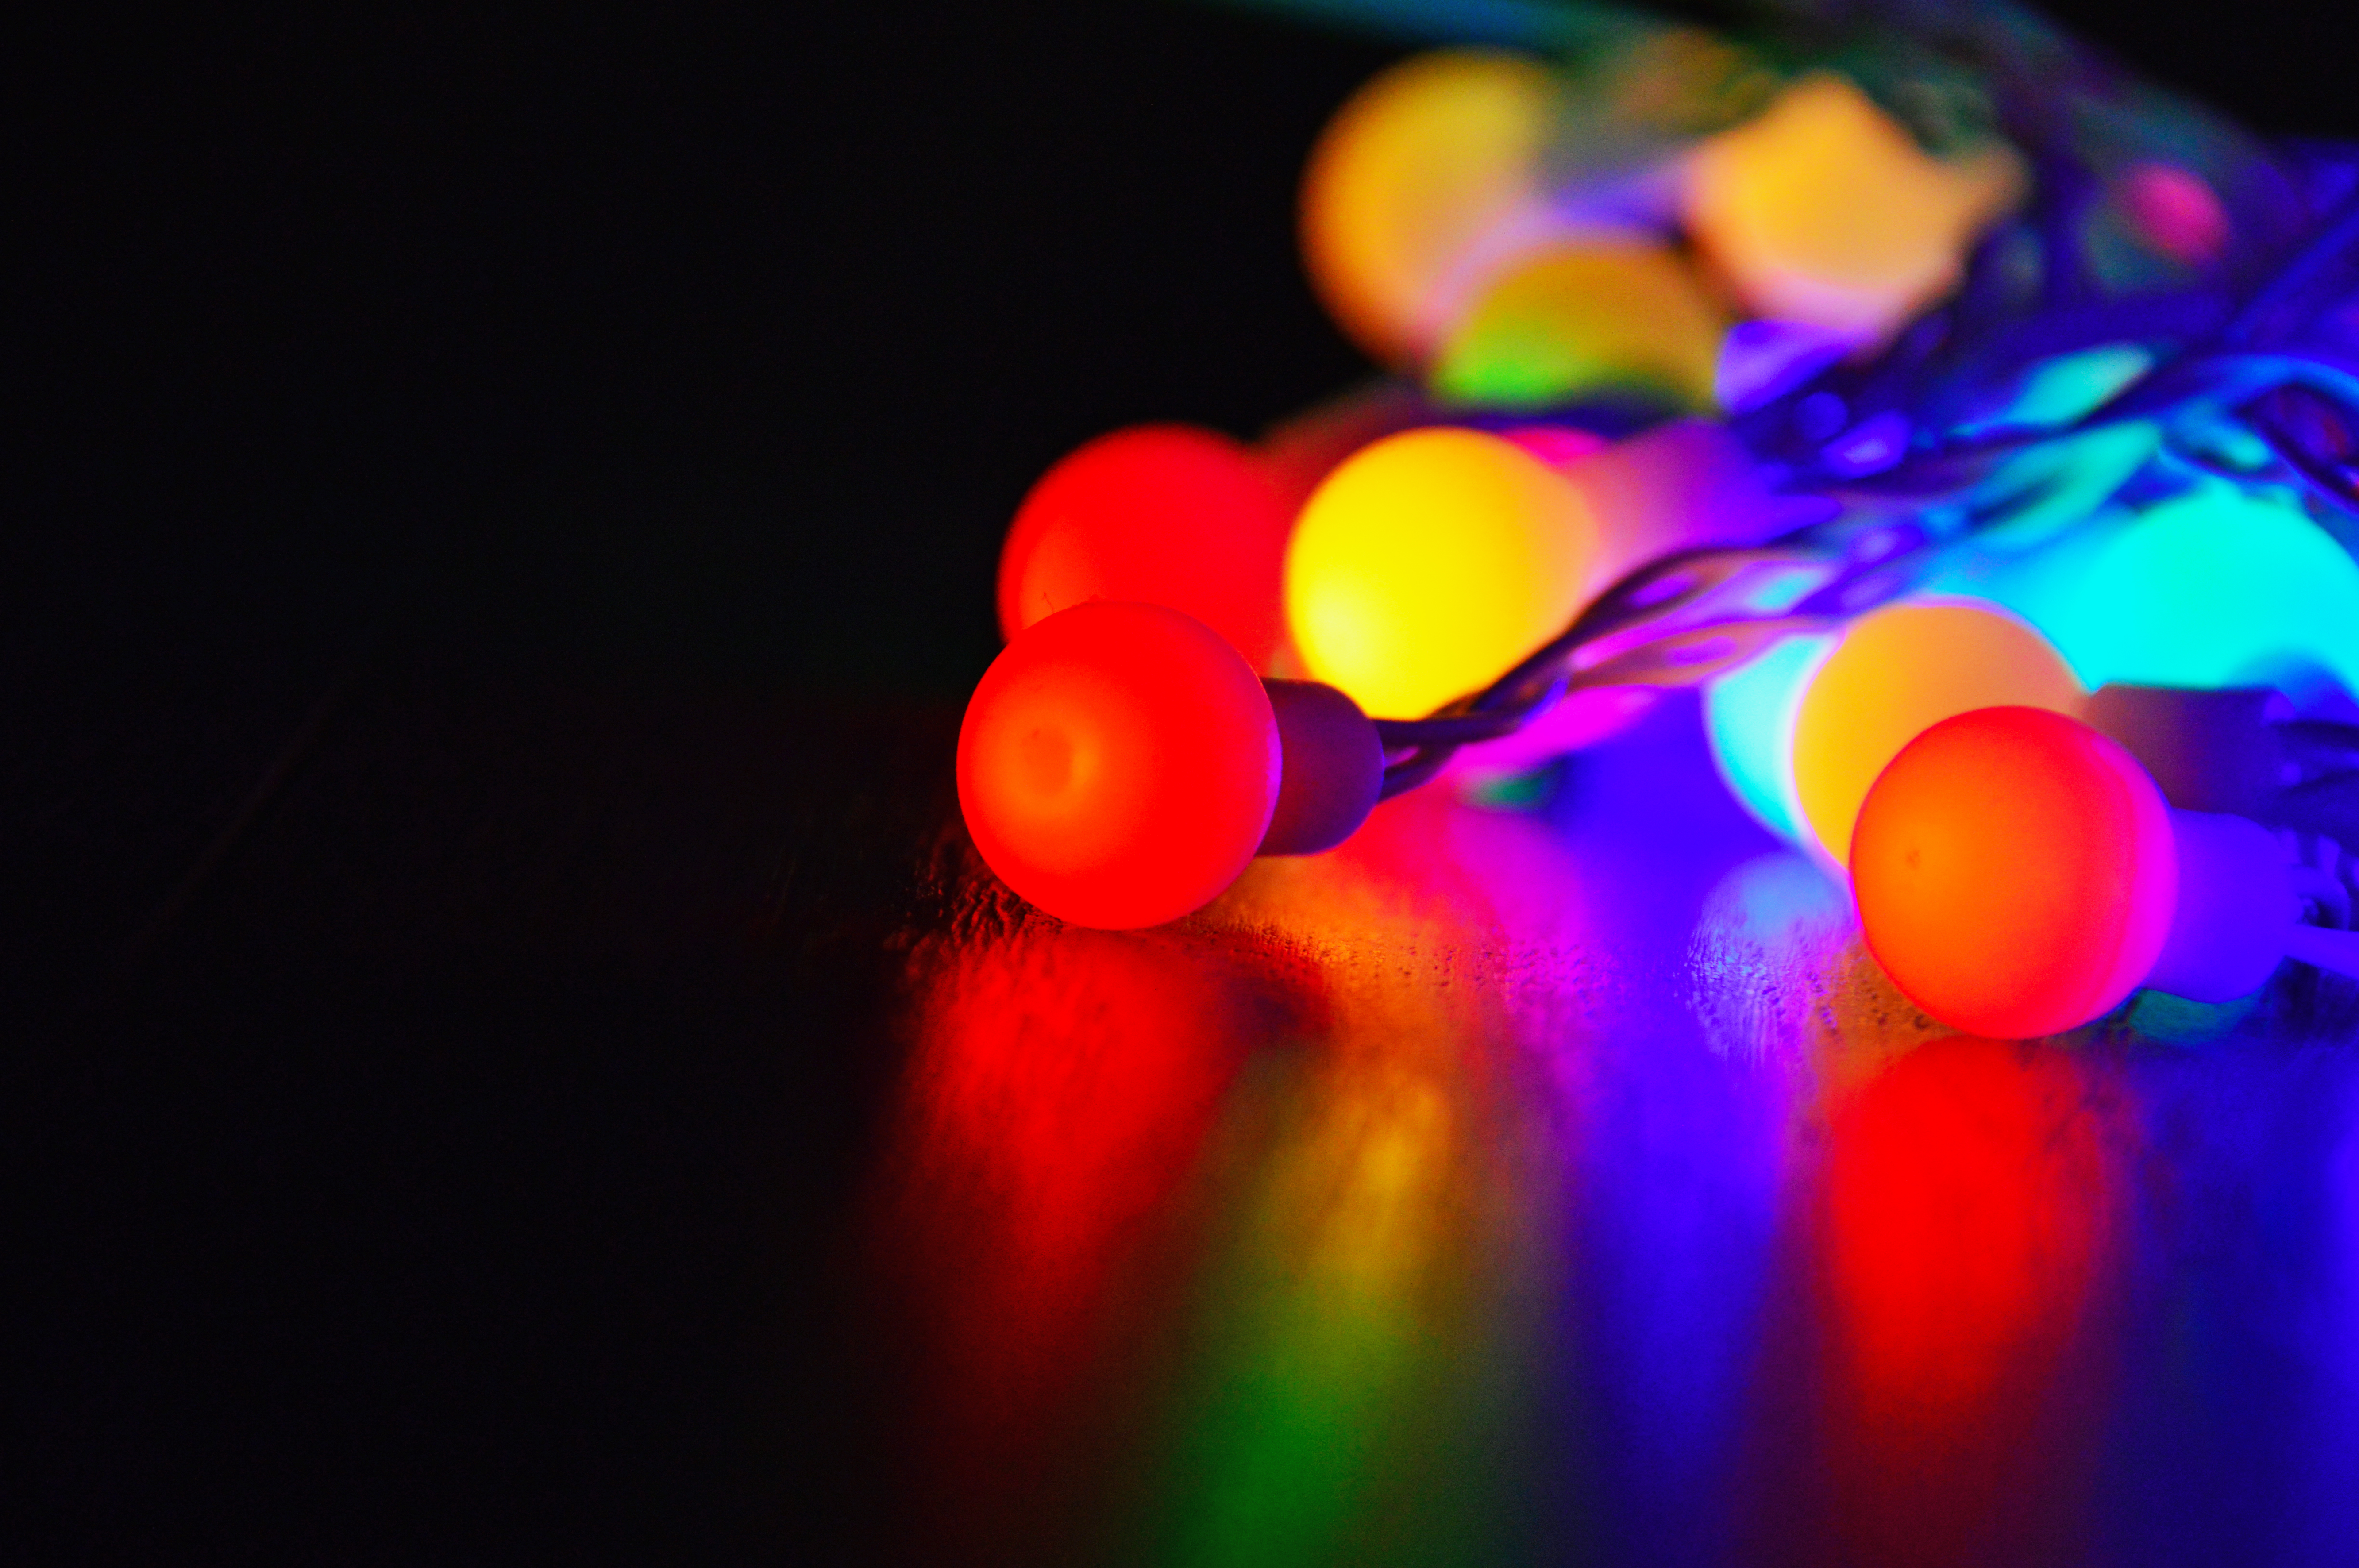
light, lights, background, bulb, colorful, string, abstract, bright, holiday, celebration, color, depth, bulbs, blue, decoration, vector, glowing, festive, field, celebratory, white, illustration, design, red, lighting, macro photography, computer wallpaper